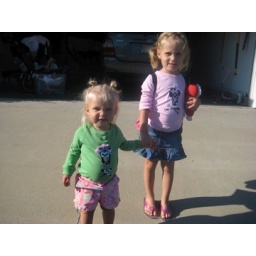
For &amp;quot;talk like a pirate day&amp;quot; in sept. Got the idea from house on hill road